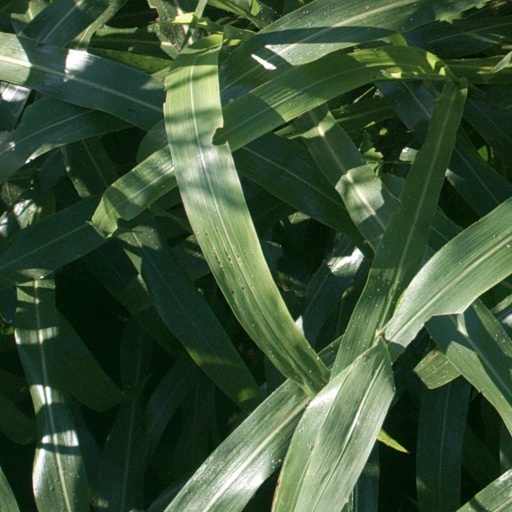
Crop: sorghum